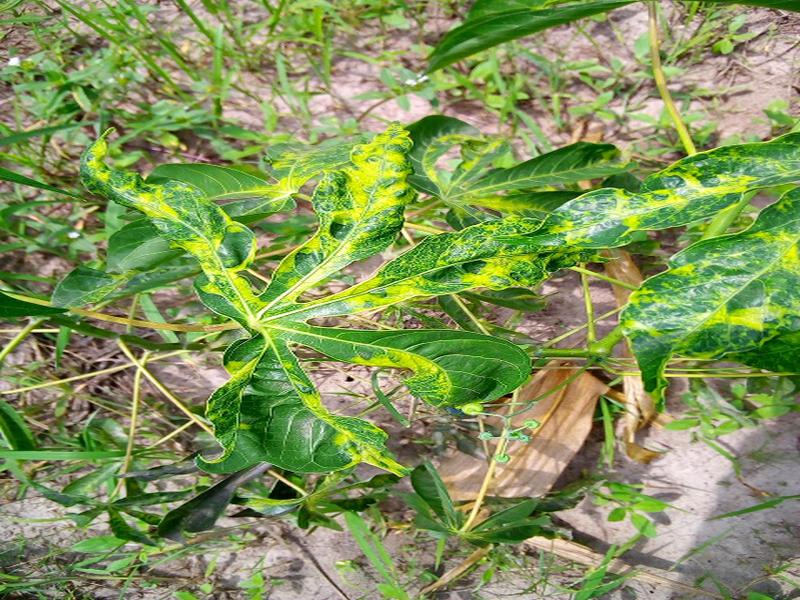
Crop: cassava
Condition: mosaic_disease